Novgorod Codex

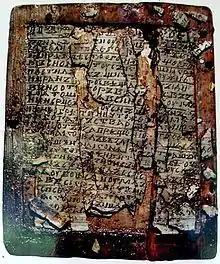
First page of the Codex at the time of discovery

The Novgorod Codex or the Novgorod Psalter is the oldest-known book of Kievan Rus', unearthed on 13 July 2000 in Veliky Novgorod. It is a palimpsest consisting of three bound wooden tablets containing four pages filled with wax, on which its former owner wrote down dozens, probably hundreds of texts during two or three decades, each time wiping out the preceding text.